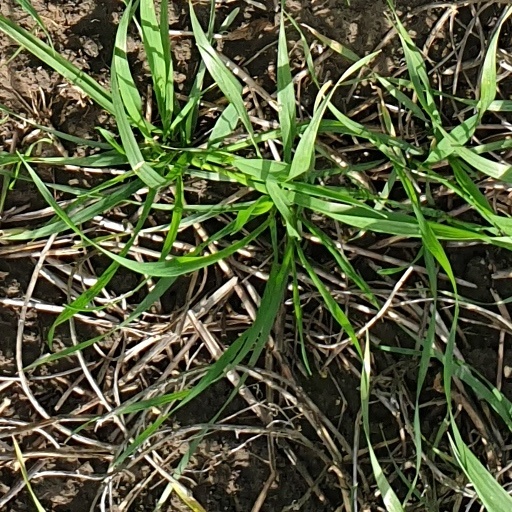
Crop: wheat